Outline of cycling

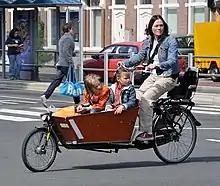
Dutch woman cycling with two young children, using a two-wheeled box-bike

Cycling, also known as bicycling or biking, is the activity of riding bicycles or other human-powered vehicles with wheels, for transportation, recreation, exercise, sport, and other purposes.